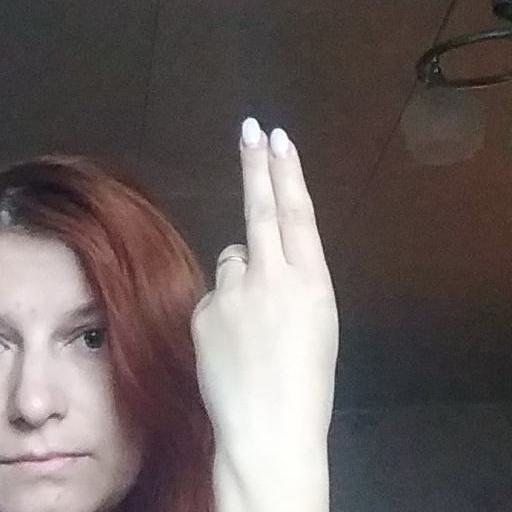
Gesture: two_up_inverted